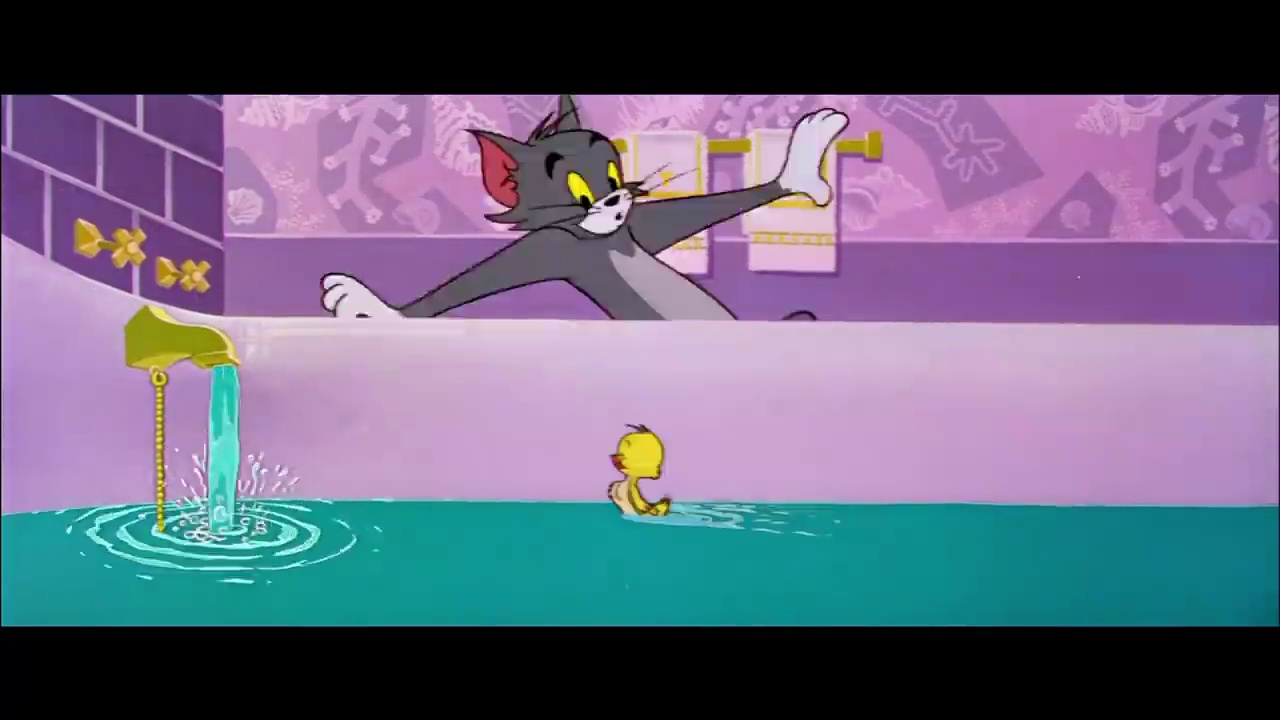
Portrait style: Cartoon Portrait